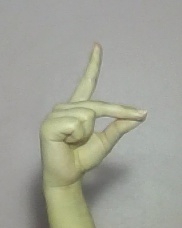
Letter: ta